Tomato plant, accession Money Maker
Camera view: vertical (180 deg); turntable rotation: 30 degrees
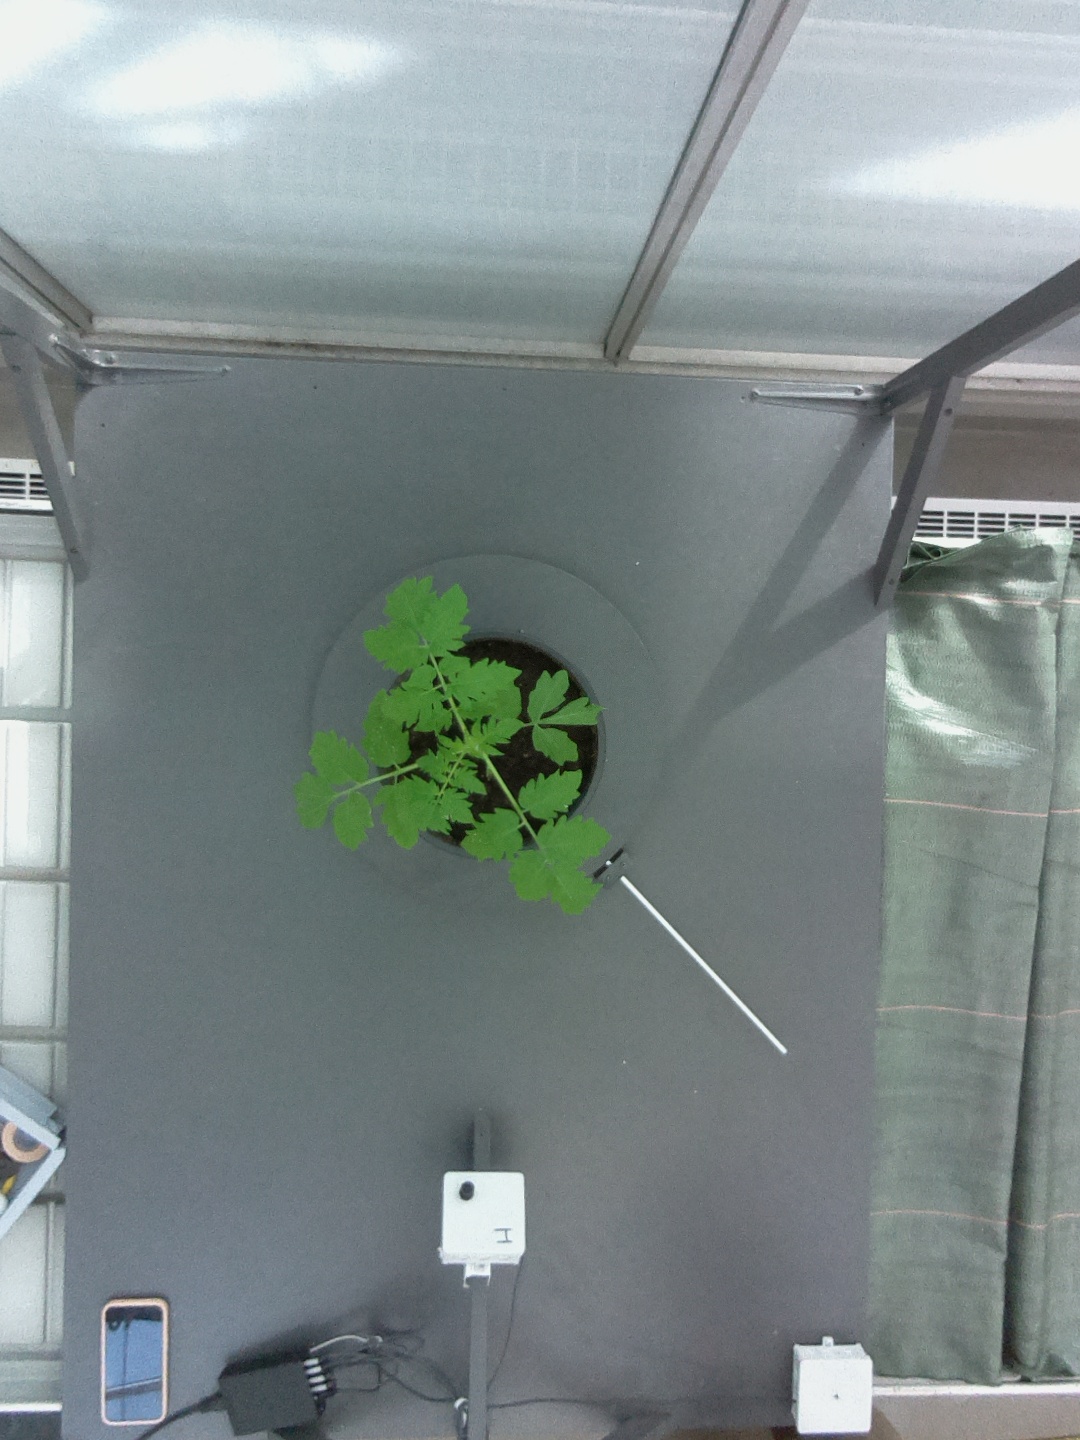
BBCH growth stage 13: 6 of true leaves visible